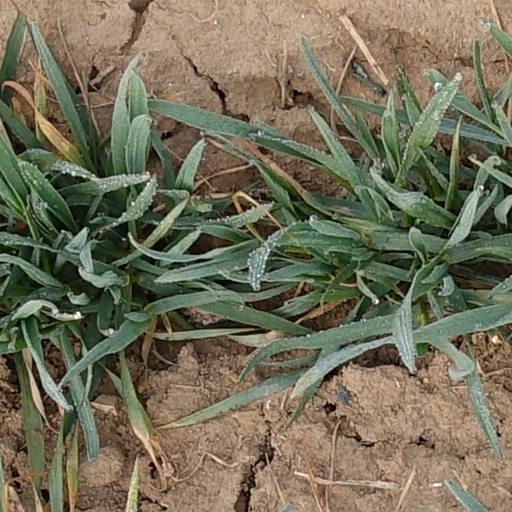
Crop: wheat